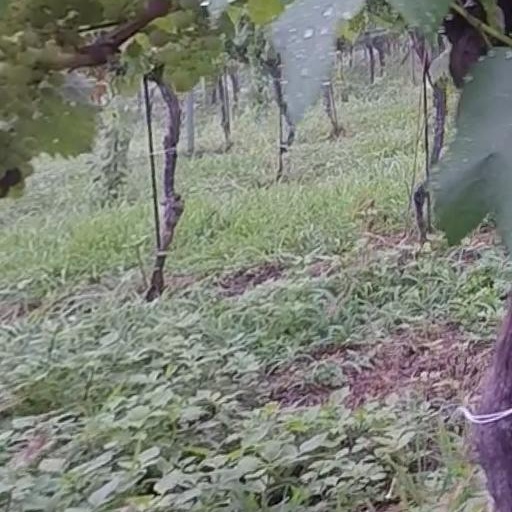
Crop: grape